History of economic thought

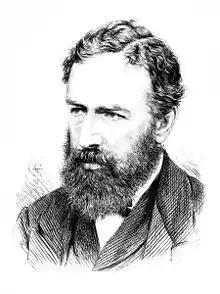
William Stanley Jevons (1835–1882) helped popularize marginal utility theory.

American economist John Bates Clark (1847–1938) promoted the marginalist revolution, publishing "The Distribution of Wealth" (1899), which proposed Clark's Law of Capitalism: "Given competition and homogeneous factors of production labor and capital, the repartition of the social product will be according to the productivity of the last physical input of units of labor and capital", also expressed as "What a social class gets is, under natural law, what it contributes to the general output of industry." In 1947 the John Bates Clark Medal was established in his honor.